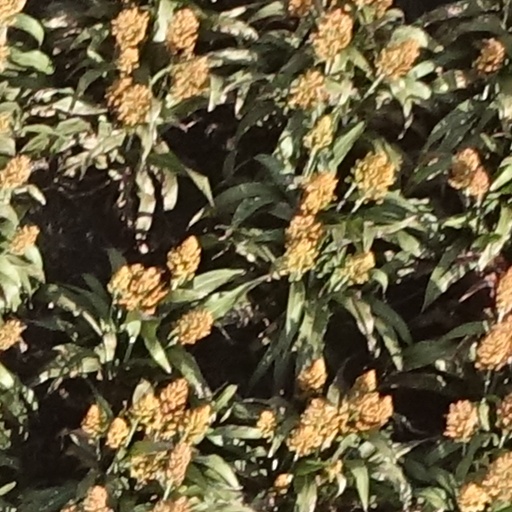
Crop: sorghum